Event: Nepal Earthquake
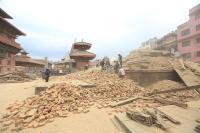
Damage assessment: damage